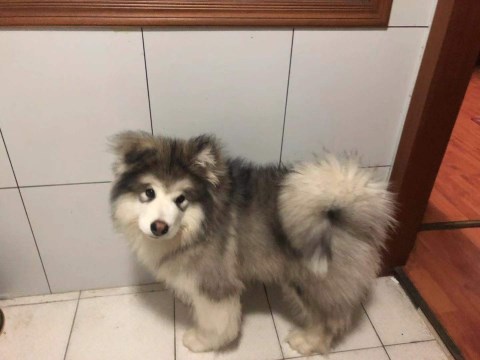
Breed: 1324-n000004-malamute